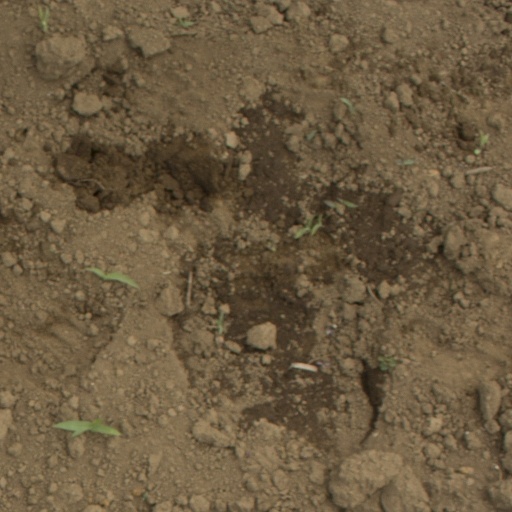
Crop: Jerusalem artichoke